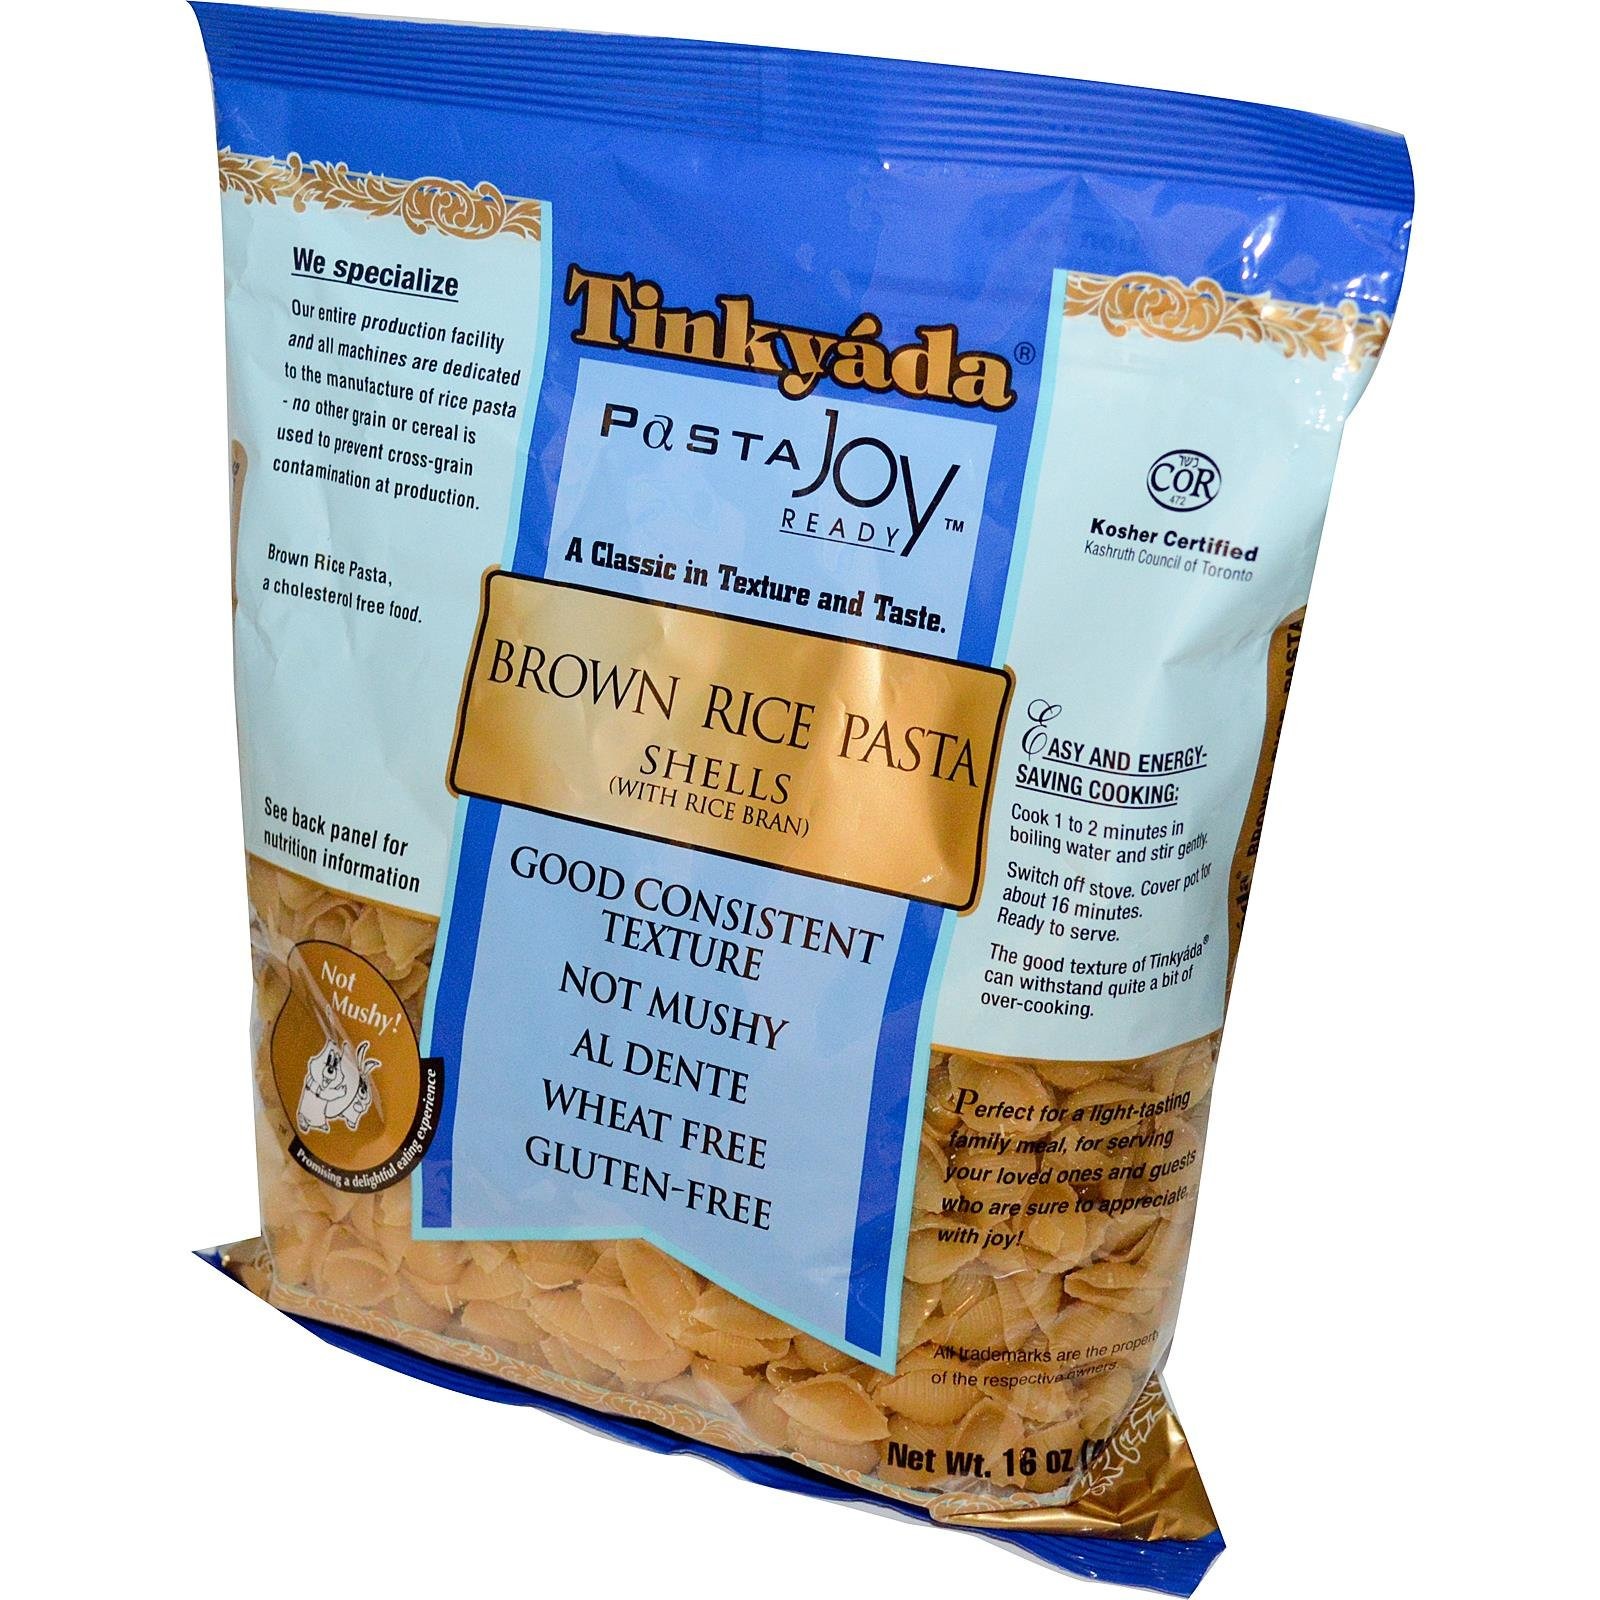
Item Name: Tinkyada 08435-6pack Tinkyada Shells Brown Rice Pasta - 6x16 Oz
Product Description: Tinkyada&#xae; carries a fine tradition of specialising in the production of pasta made from rice. Wheat &amp; Gluten Free, Cholesterol Free, Low Fat, Low Sodium, Source of Fiber and Easy to Digest. Kosher Pasta (cor) Pareve
Value: 6.0
Unit: Count

Price: 3.34